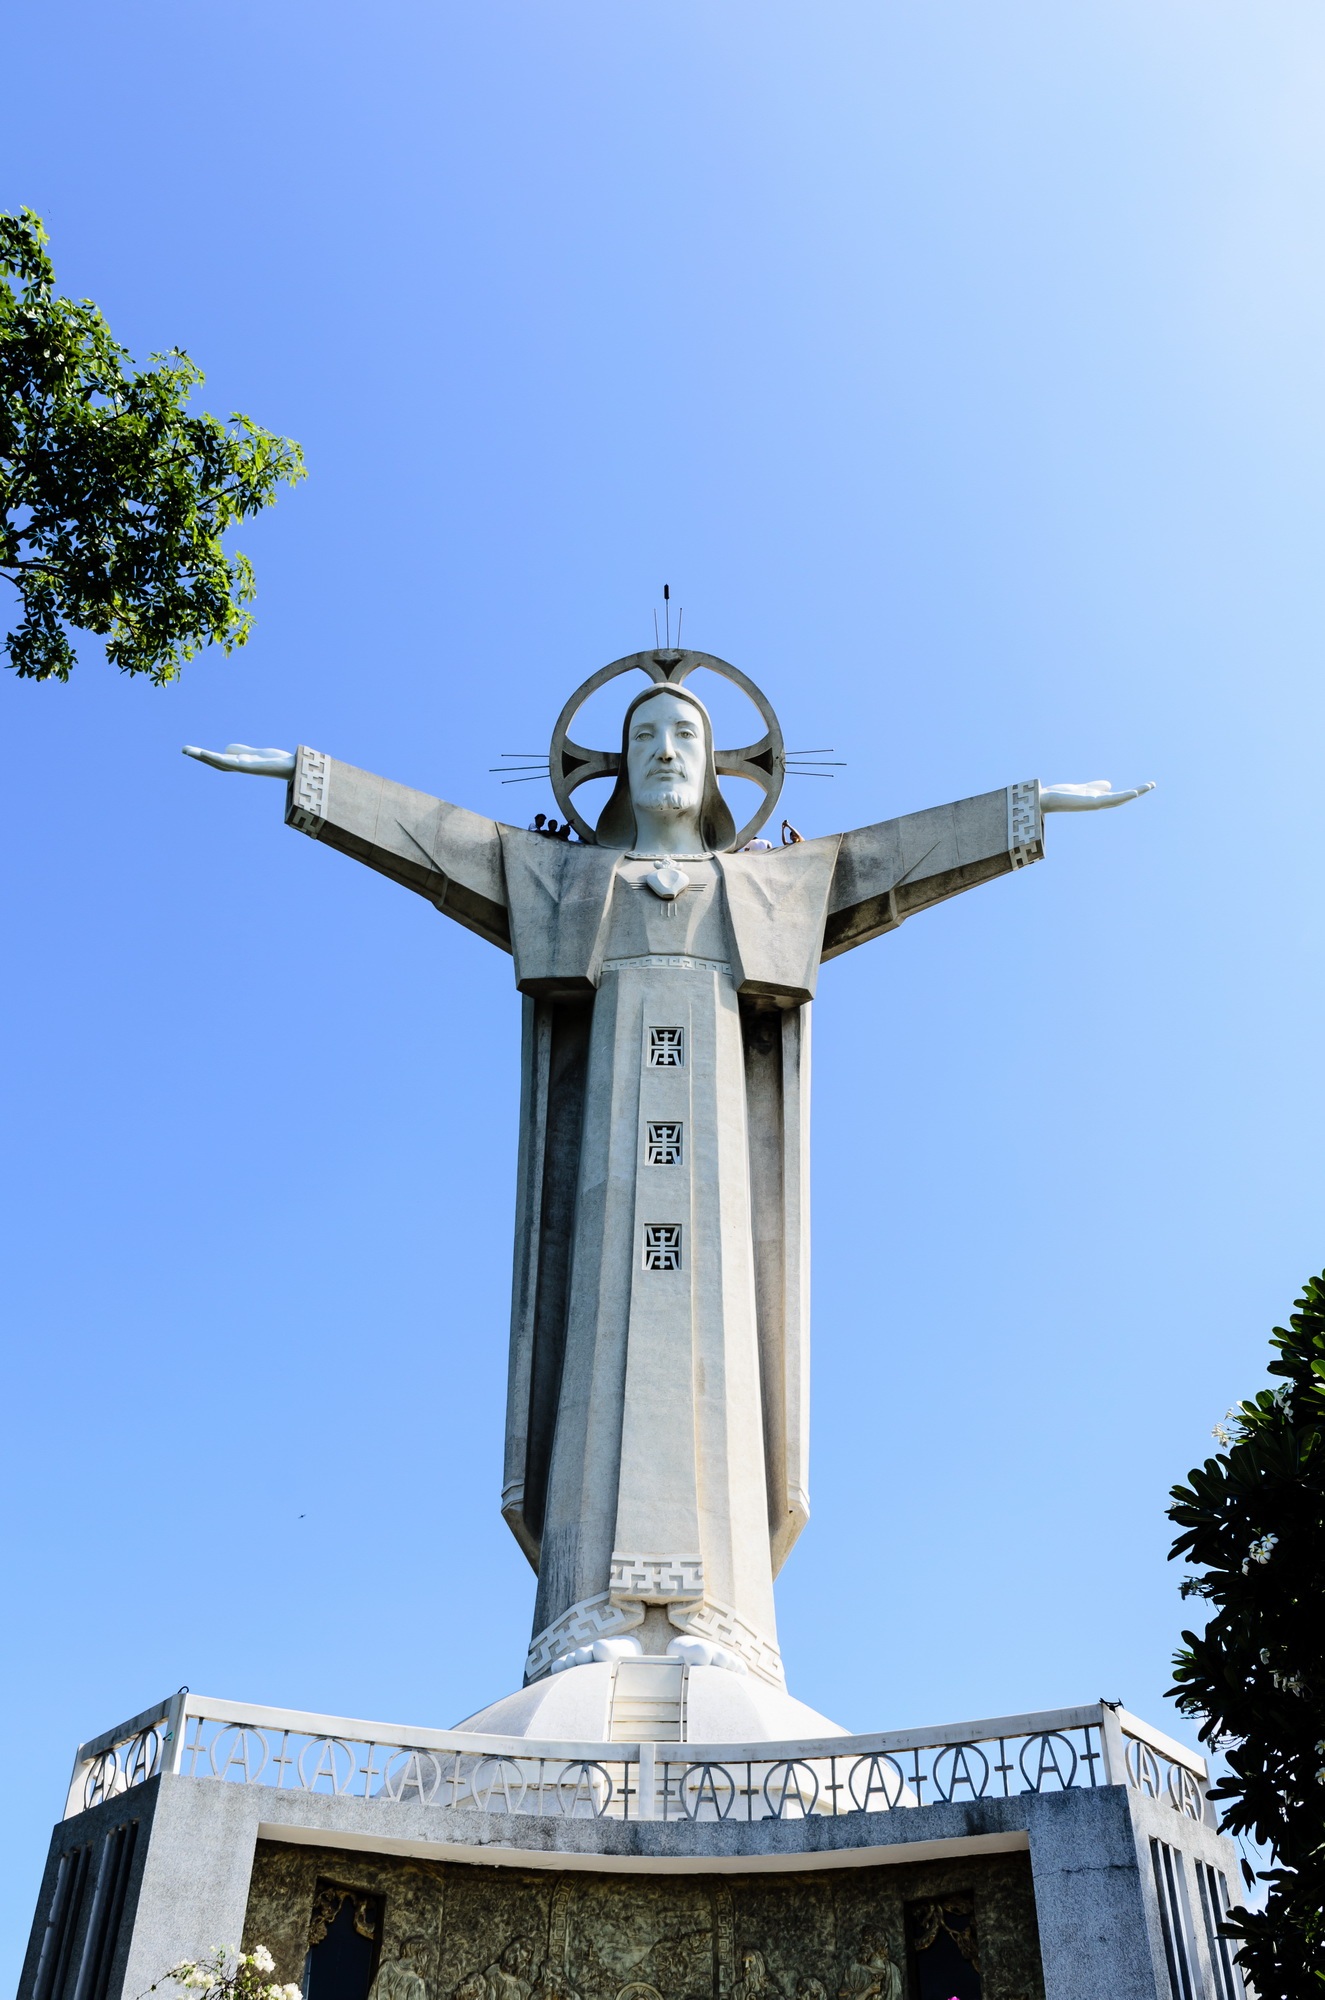
monument, statue, symbol, ancient, landmark, cross, tourism, religious, catholic, christ, memorial, steeple, jesus, vietnam, holy spirit, open arms, vung tau, christ the king